Stromer von Reichenbach

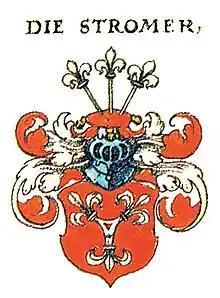
Das Wappen der Stromer

The Stromer von Reichenbach are one of the oldest patrician families of the Imperial City of Nuremberg, first mentioned in a document in 1254. The Stromers were represented in the Inner Council from the beginning of the tradition in 1318, with longer interruptions in the 16th and 17th centuries, until the end of the Imperial City period in 1806, and according to the "Dance Statute they belonged to the twenty" old councilable families.